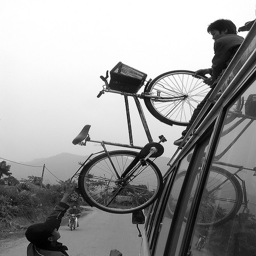
A bike hanging off the side of a vehicle.
A man is taking his bike off of the roof of the car.
Two men loading a bicycle on top of a vehicle.
Two men trying to load a bicycle on a vehicle.
Some people are handing down a bicycle off a car.